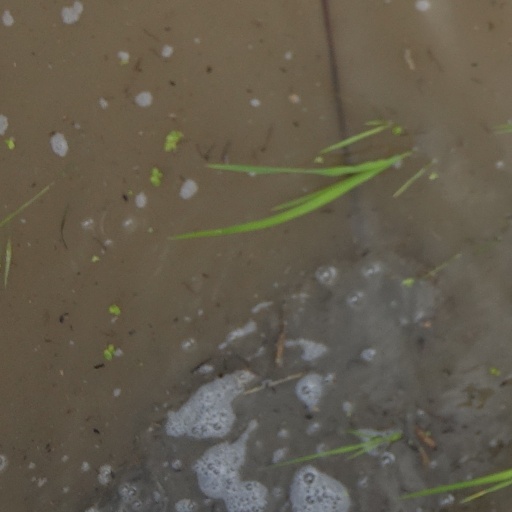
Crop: rice